Origins of agriculture in West Asia

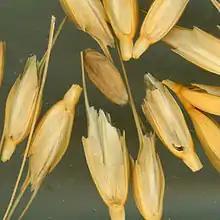
Einkorn spikelets ("Triticum monococcum").

Mesopotamia in the broadest sense comprises the regions dissected by the Tigris and Euphrates, the two main rivers of the Middle East.